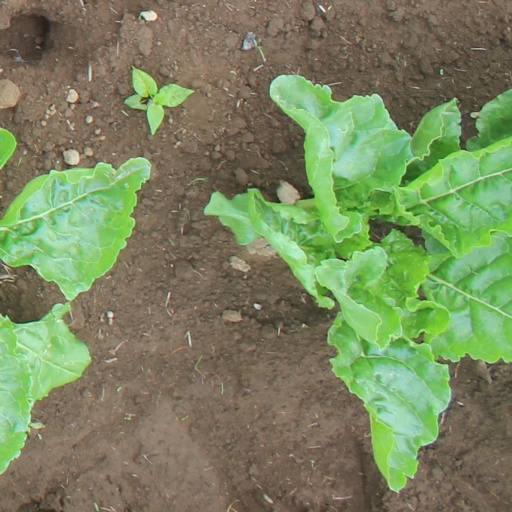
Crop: sugar beet